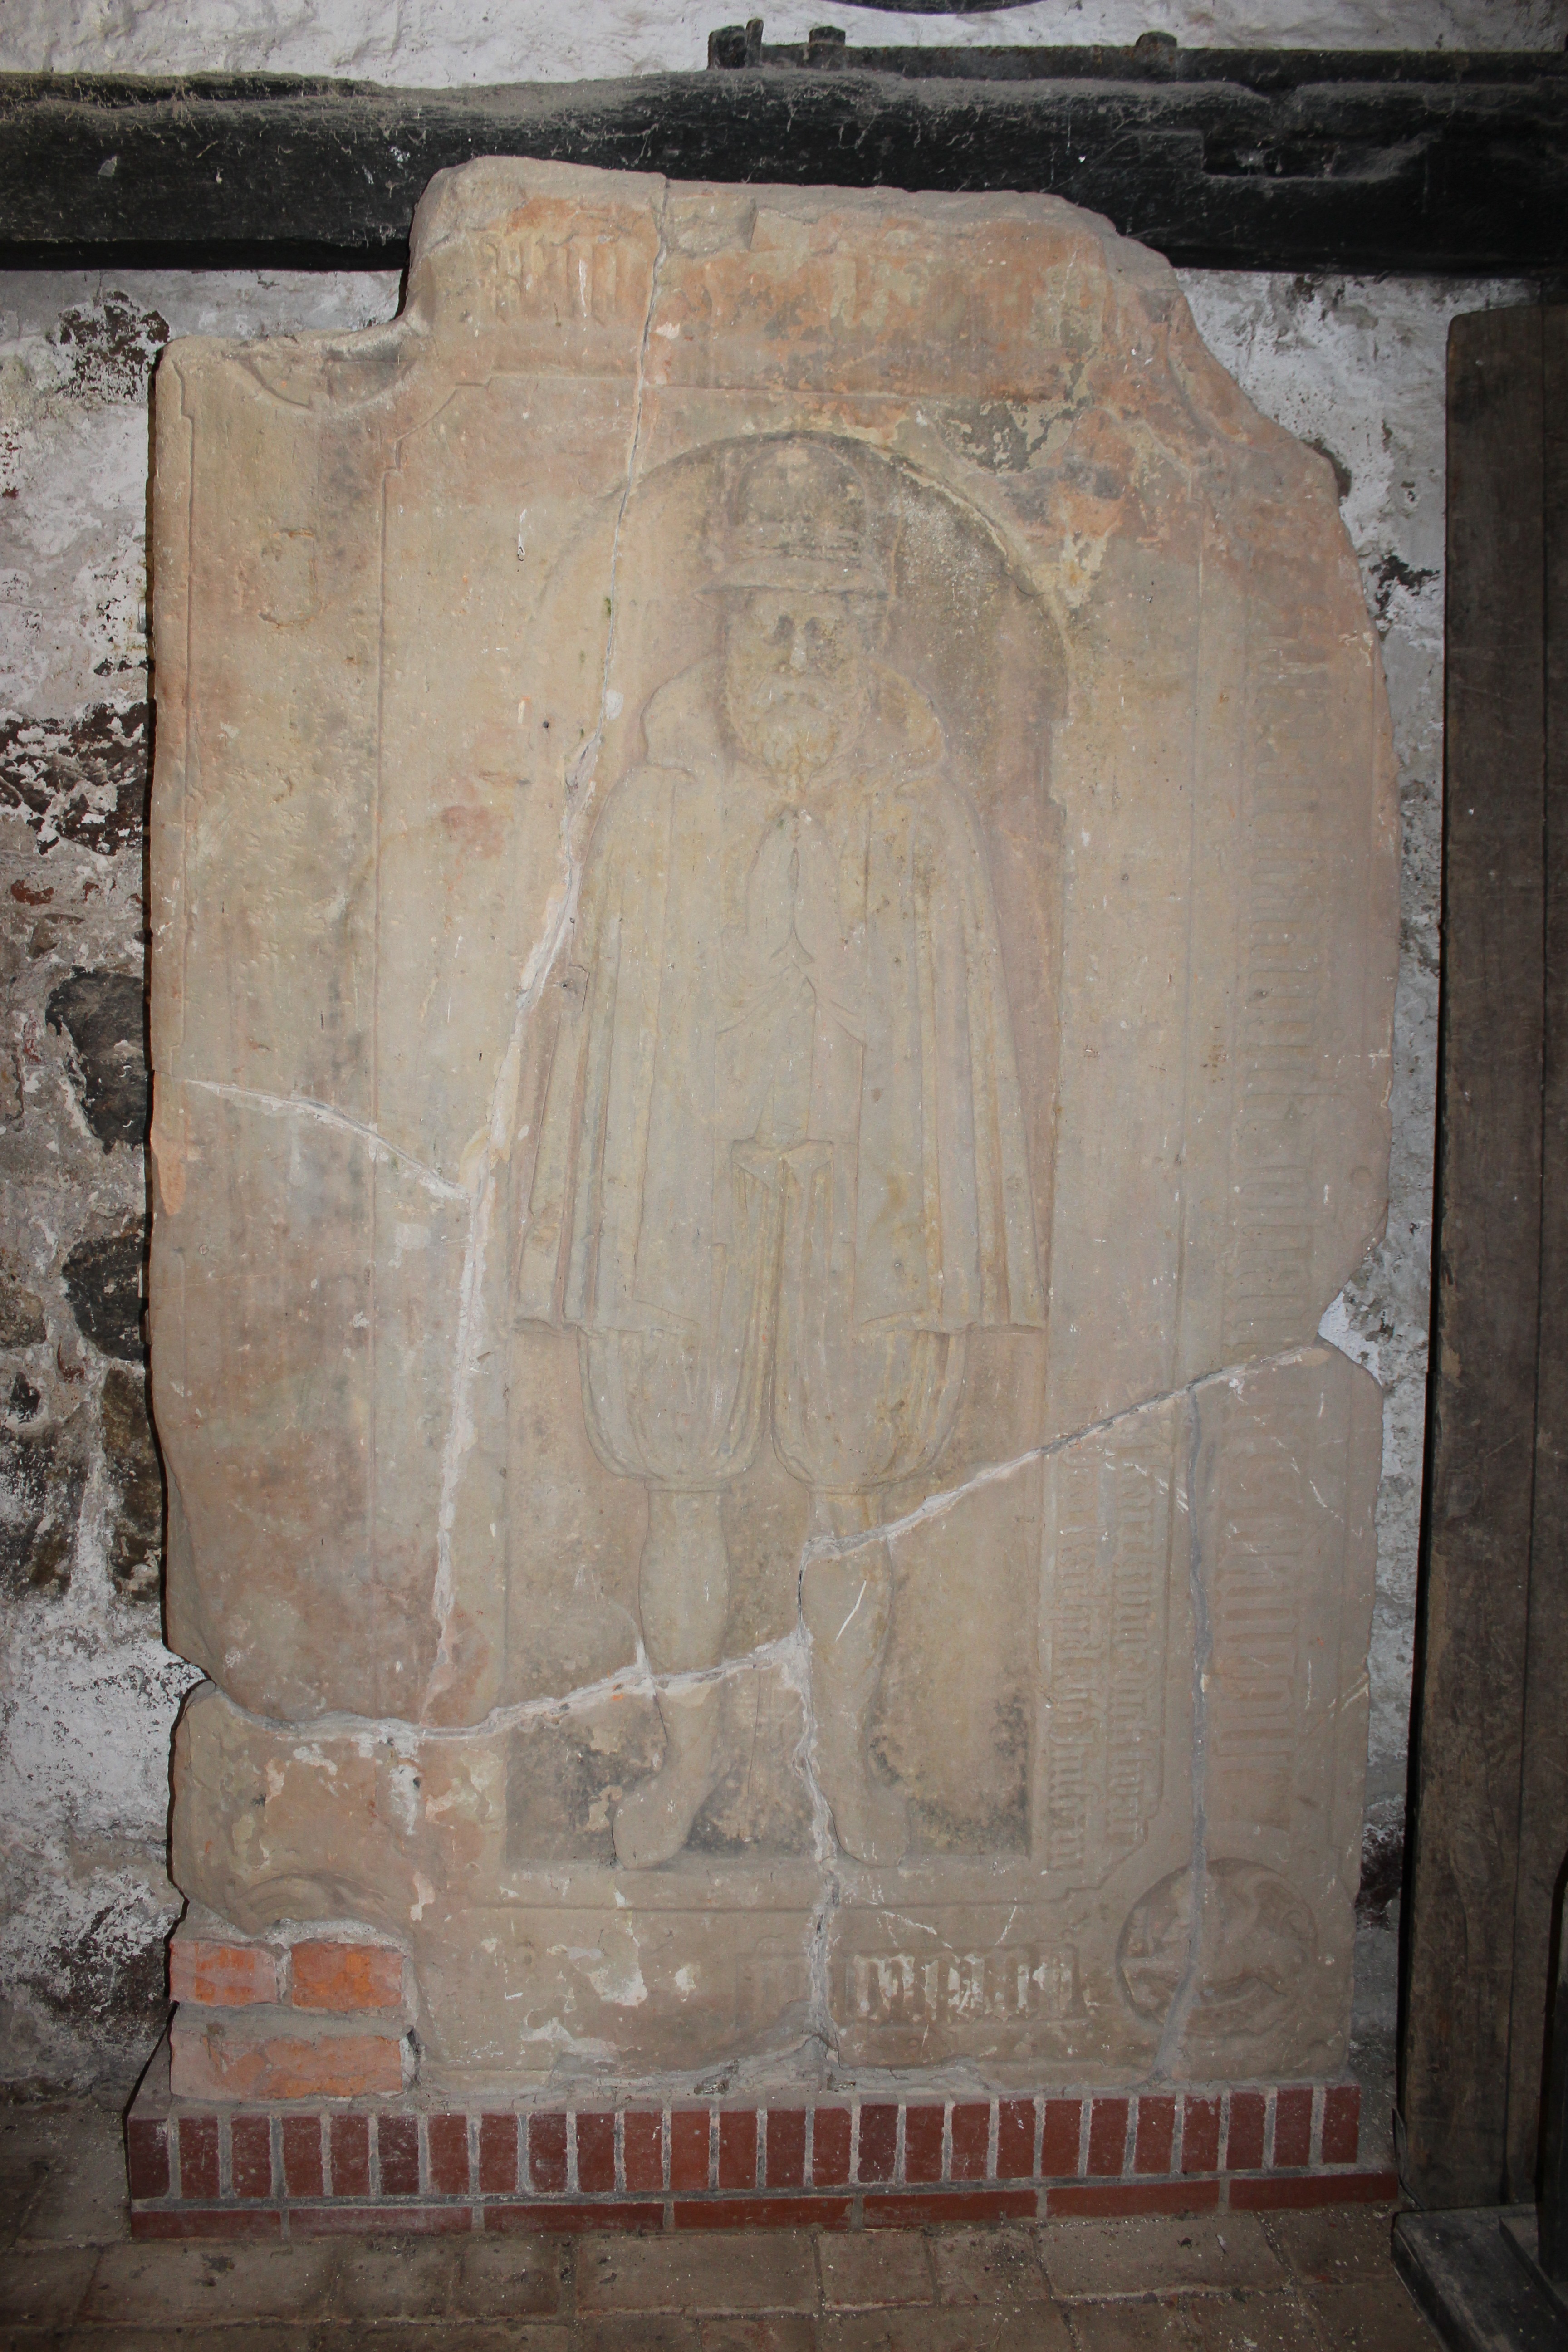
structure, wall, monument, column, tombstone, art, temple, carving, relief, historically, stele, stone carving, ancient history, engraved tombstone